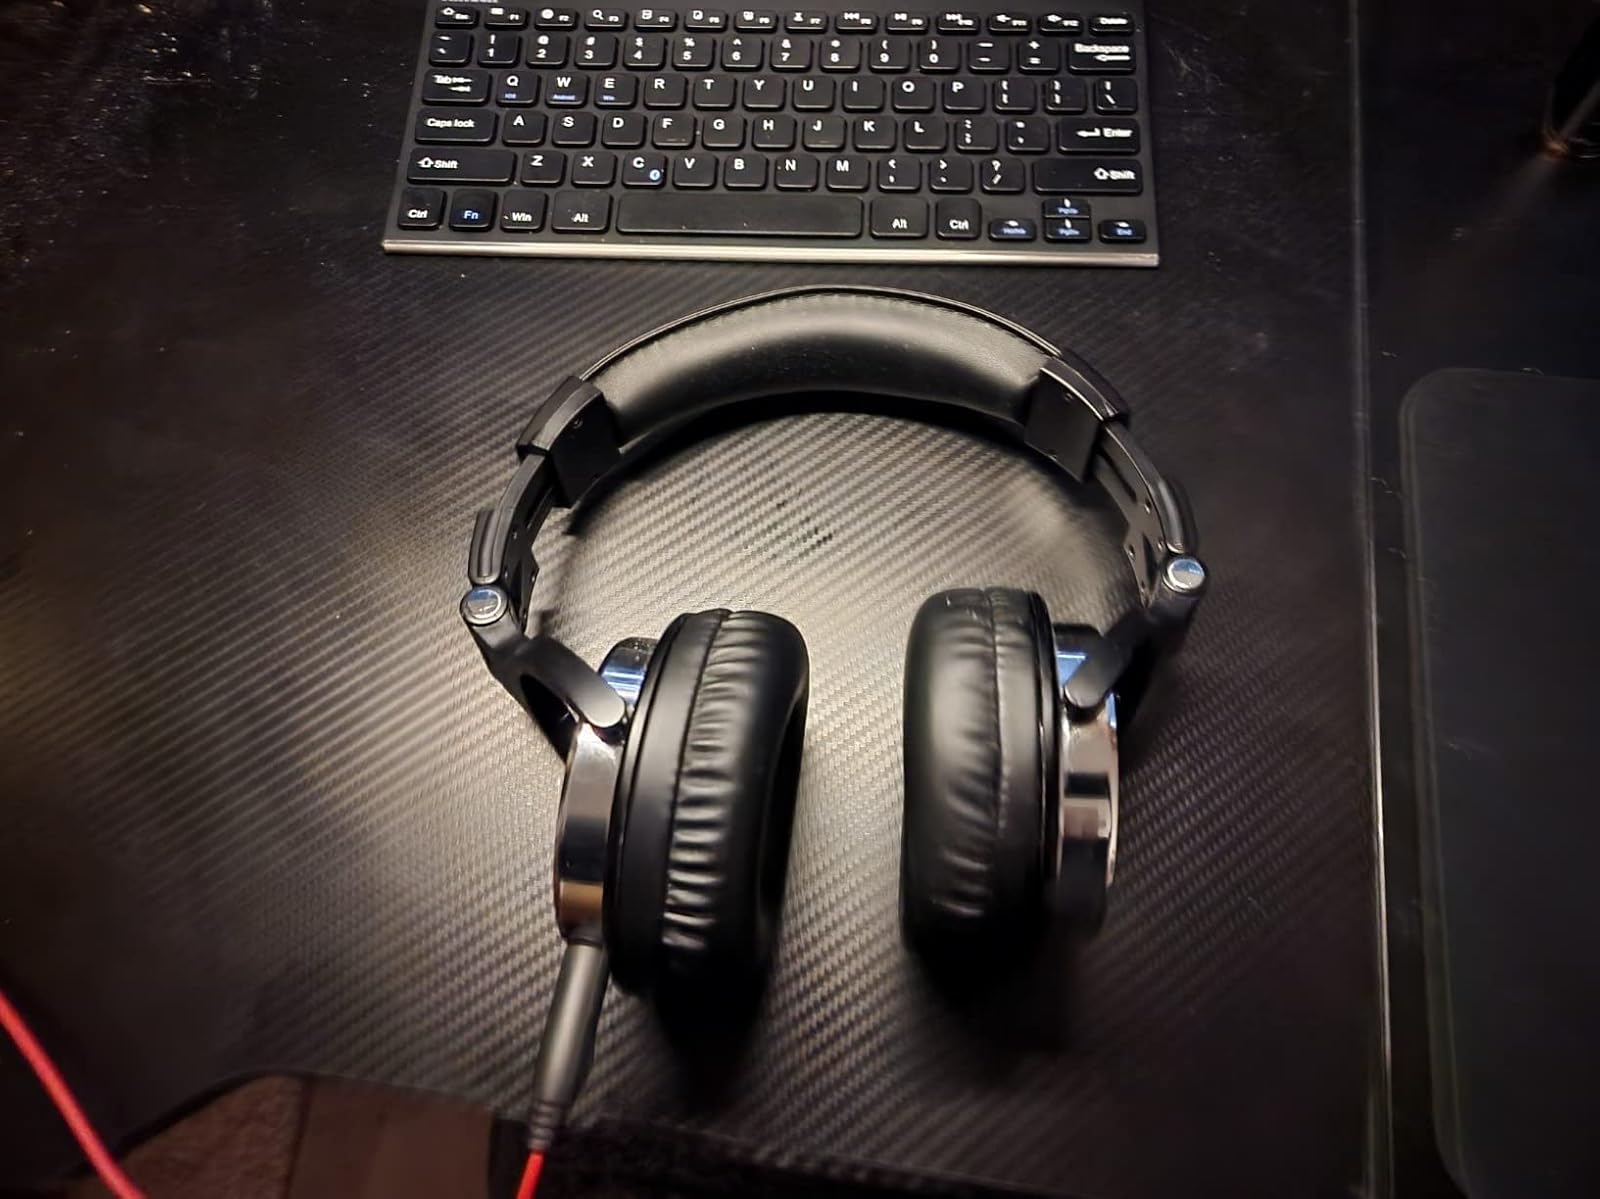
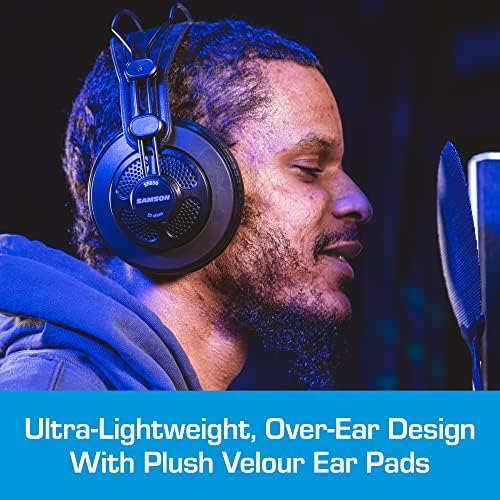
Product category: headphones
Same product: no